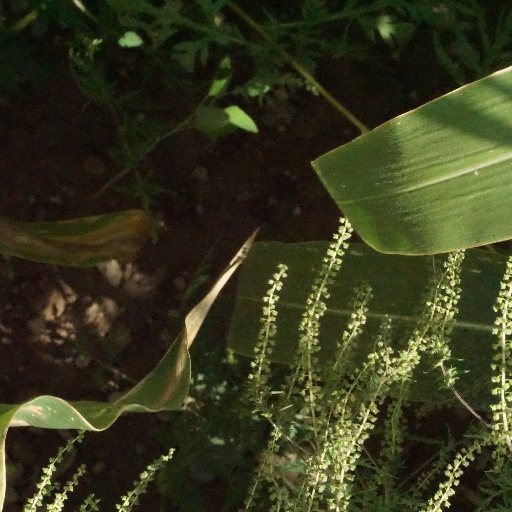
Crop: maize; corn